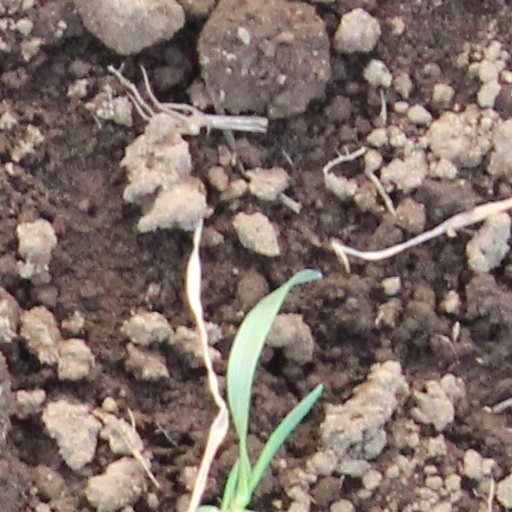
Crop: wheat